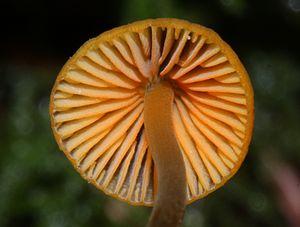
Mycena aurantiomarginata, en français la Mycène élégante ou Mycène à arêtes orangées, est une espèce de champignons de l'ordre des Agaricales et de la famille des Mycenaceae.